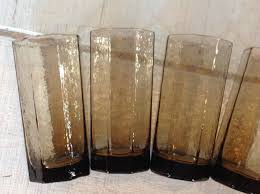
Label: glass